Iberian revolt

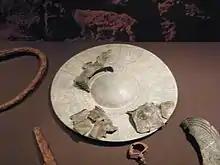
Fragment of umbo of Iberian shield of bronze, decorated with ovals and concentric circles. Necropolis of Cabezo Lucero (Guardamar del Segura). First half of the 4th century BC. Archaeological Museum of Alicante.

During the night, Cato took the most advantageous position, keeping a legion in reserve, and placing the cavalry ("equites") at the ends of the line and the infantry in the center; typical disposition of a "maniple army" of the Republican era. The manipuli were organized in three distinct battle lines (in Latin, "triplex acies") each based on a type of heavy infantry: "hastati", "princeps" and "triarii": the "hastati", infantrymen covered with leather armor, breastplates and helmets, formed in the front line of battle. They carried a wooden shield, reinforced with iron, a sword called "gladius" and two throwing spears known as "pila" (a heavy "pilum" and a smaller javelin). The "princeps", heavy infantrymen, usually formed the second line of soldiers. They were armed and protected in the same way as the "hastati", but wore lighter chain mail instead of solid armour. In the third line were the "triarii". Their weapons and armor were similar to those of the "princeps", with the exception that their main weapon was a p"ike" instead of the two "pila". The "equites", finally, were placed on both flanks of the battle formation.